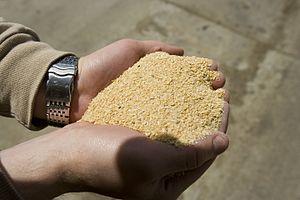
Le tourteau de soja est un produit dérivé du soja utilisé en alimentation animale, et marginalement en alimentation humaine, principalement comme supplément protéique, mais aussi comme source d'énergie métabolisable. En moyenne, 1 kg de soja donne 0,8 kg de tourteau de soja.